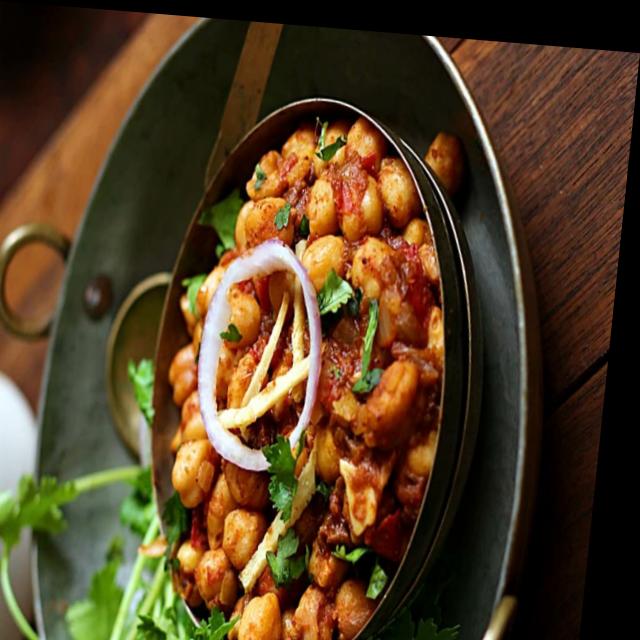
Dish: chole